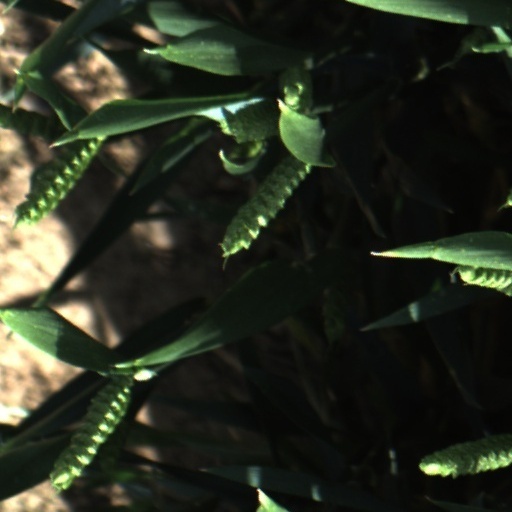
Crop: wheat